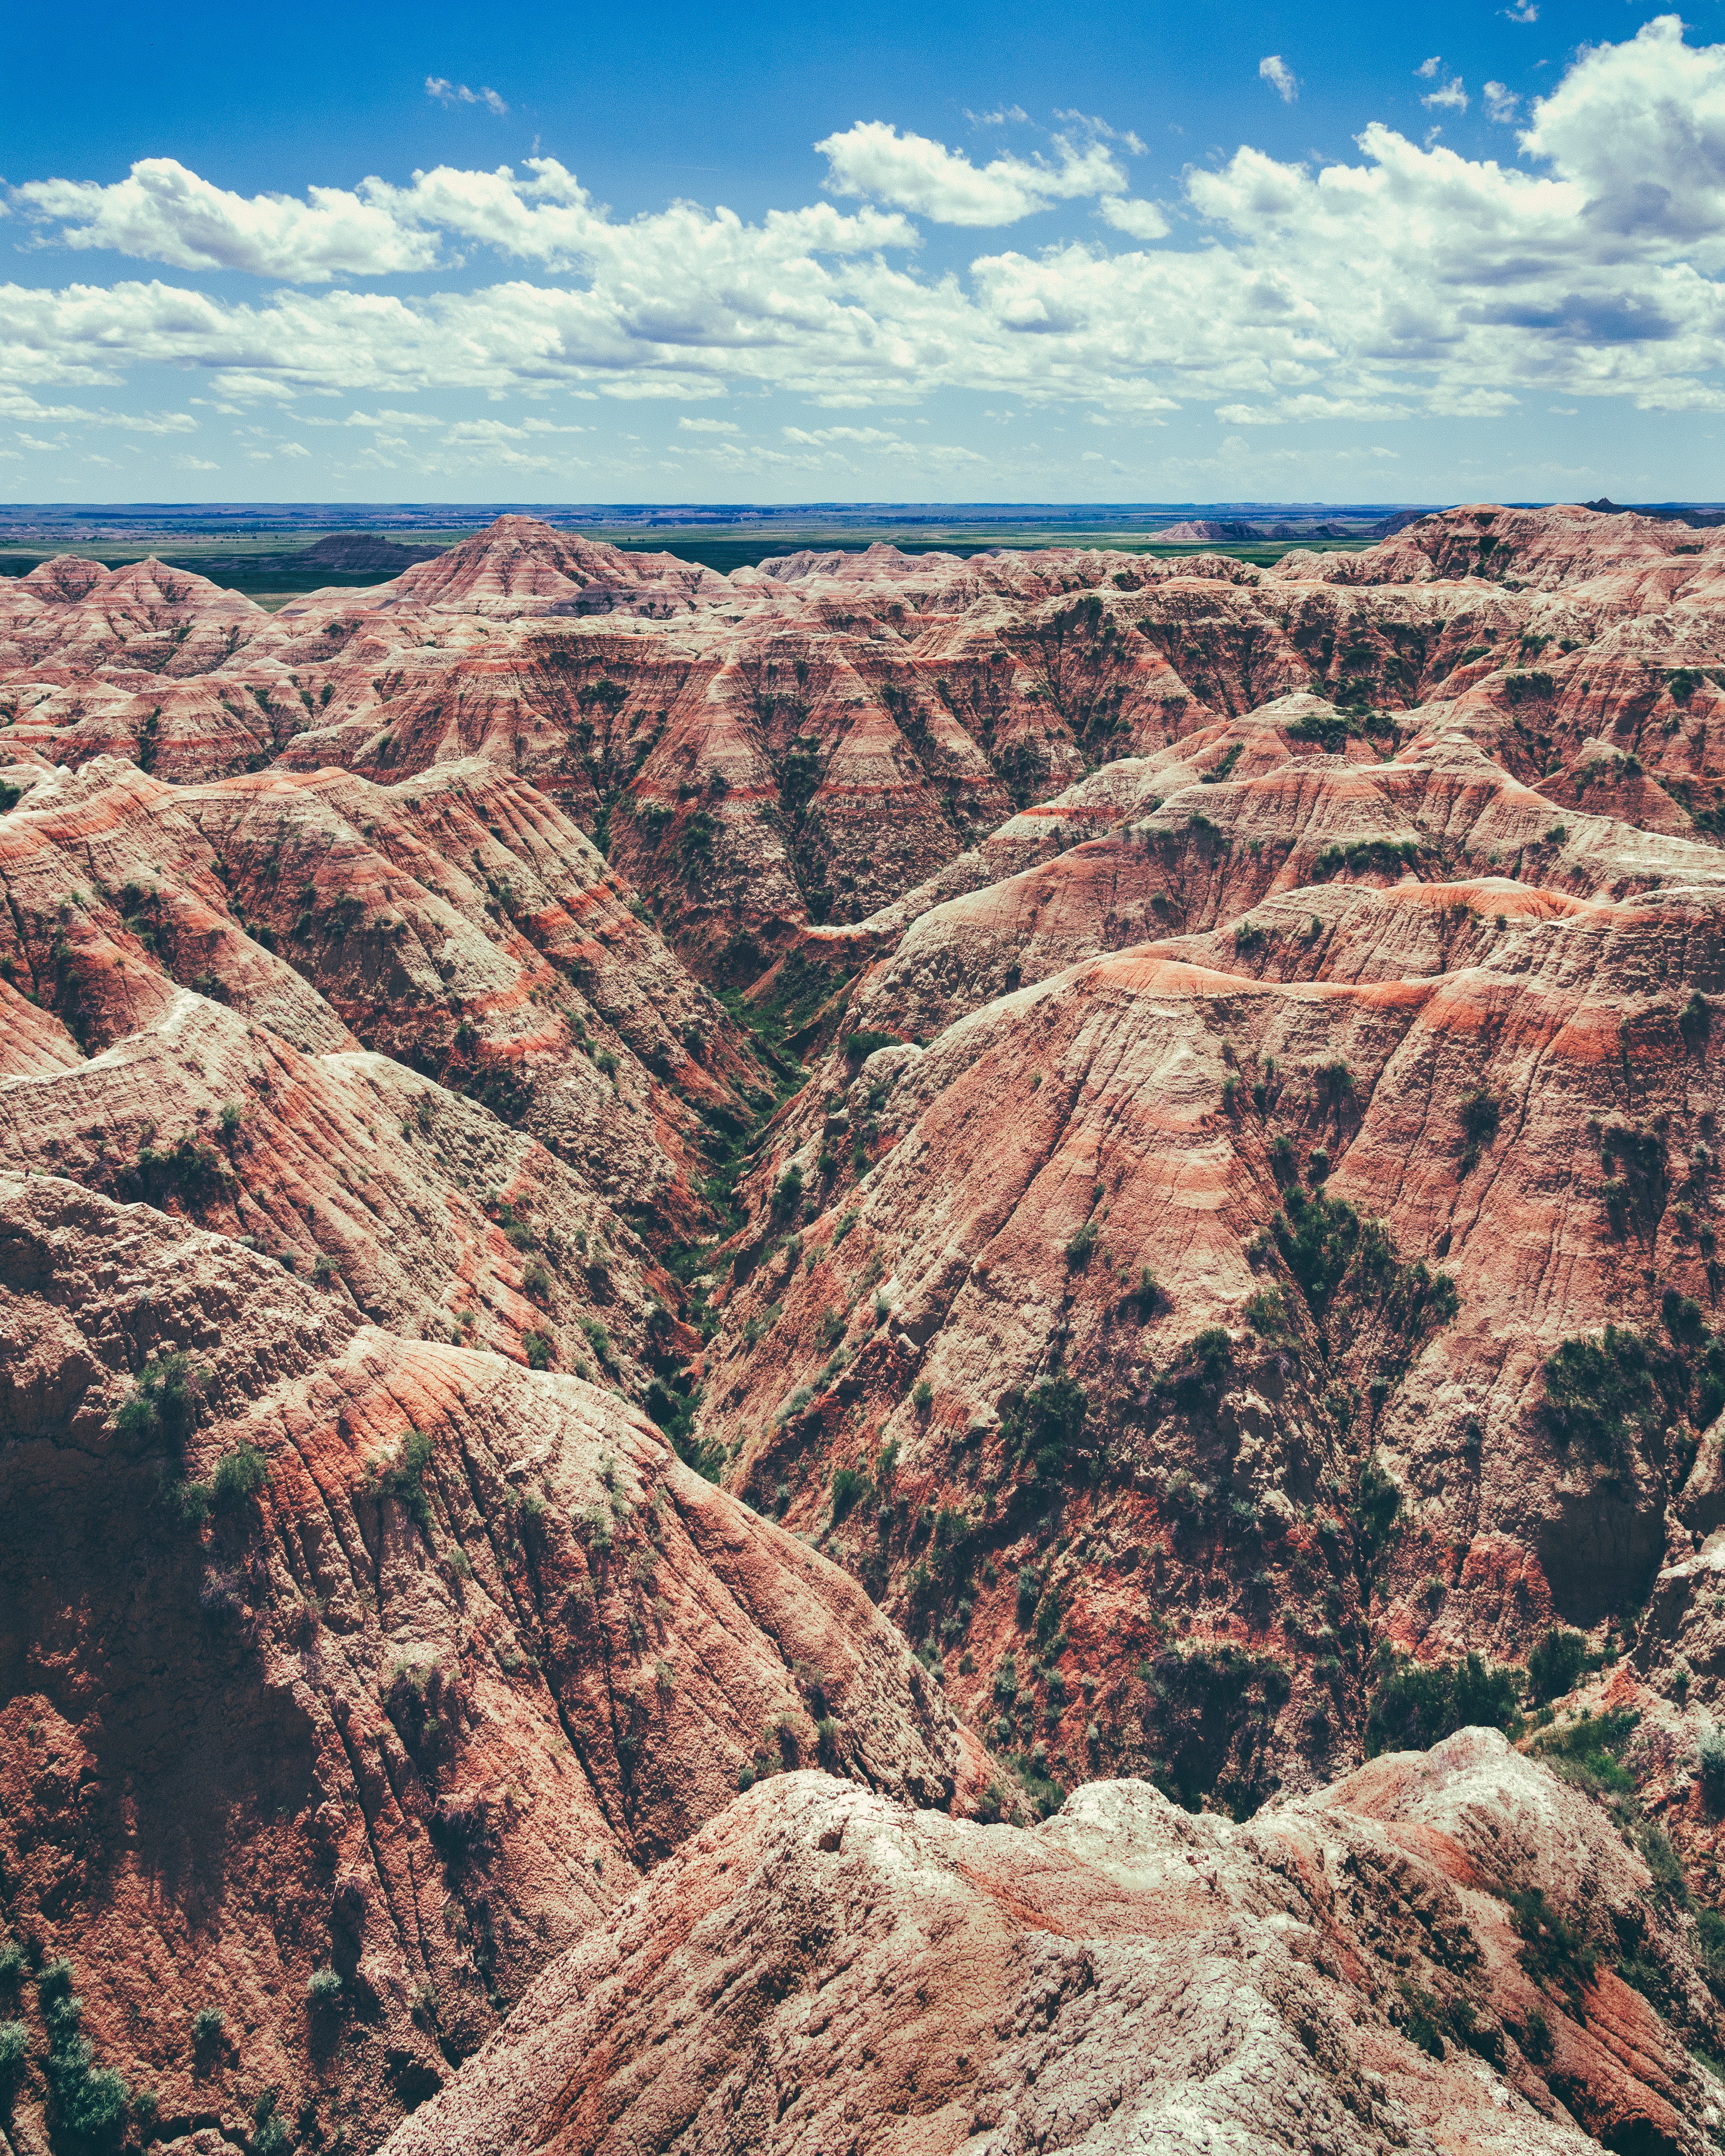
landscape, rock, wilderness, mountain, cloud, sky, formation, canyon, national park, geology, badlands, plateau, wadi, landform, geographical feature